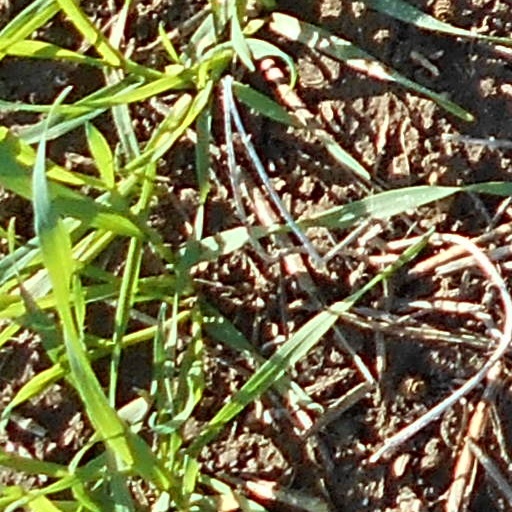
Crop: wheat